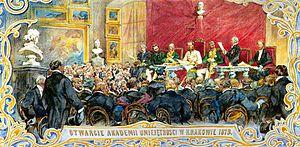
Inauguration de l'Académie des Connaissances à Cracovie en 1873 Čeština: Inaugurace Akademie učení v Krakově v roce 1873
L’Académie des connaissances de Cracovie est une société savante polonaise créée en 1872 à Cracovie, alors sur domination autrichienne à la suite des partages de la Pologne. Elle est née par transformation de la Société scientifique de Cracovie fondée en 1815.